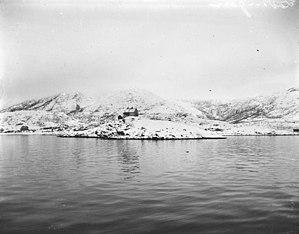
Le phare de Lødingen est un feu côtier situé dans la commune de Ballangen, dans le Comté de Nordland.